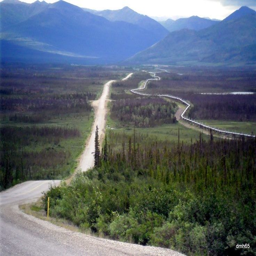
haul road and the pipeline on the right .